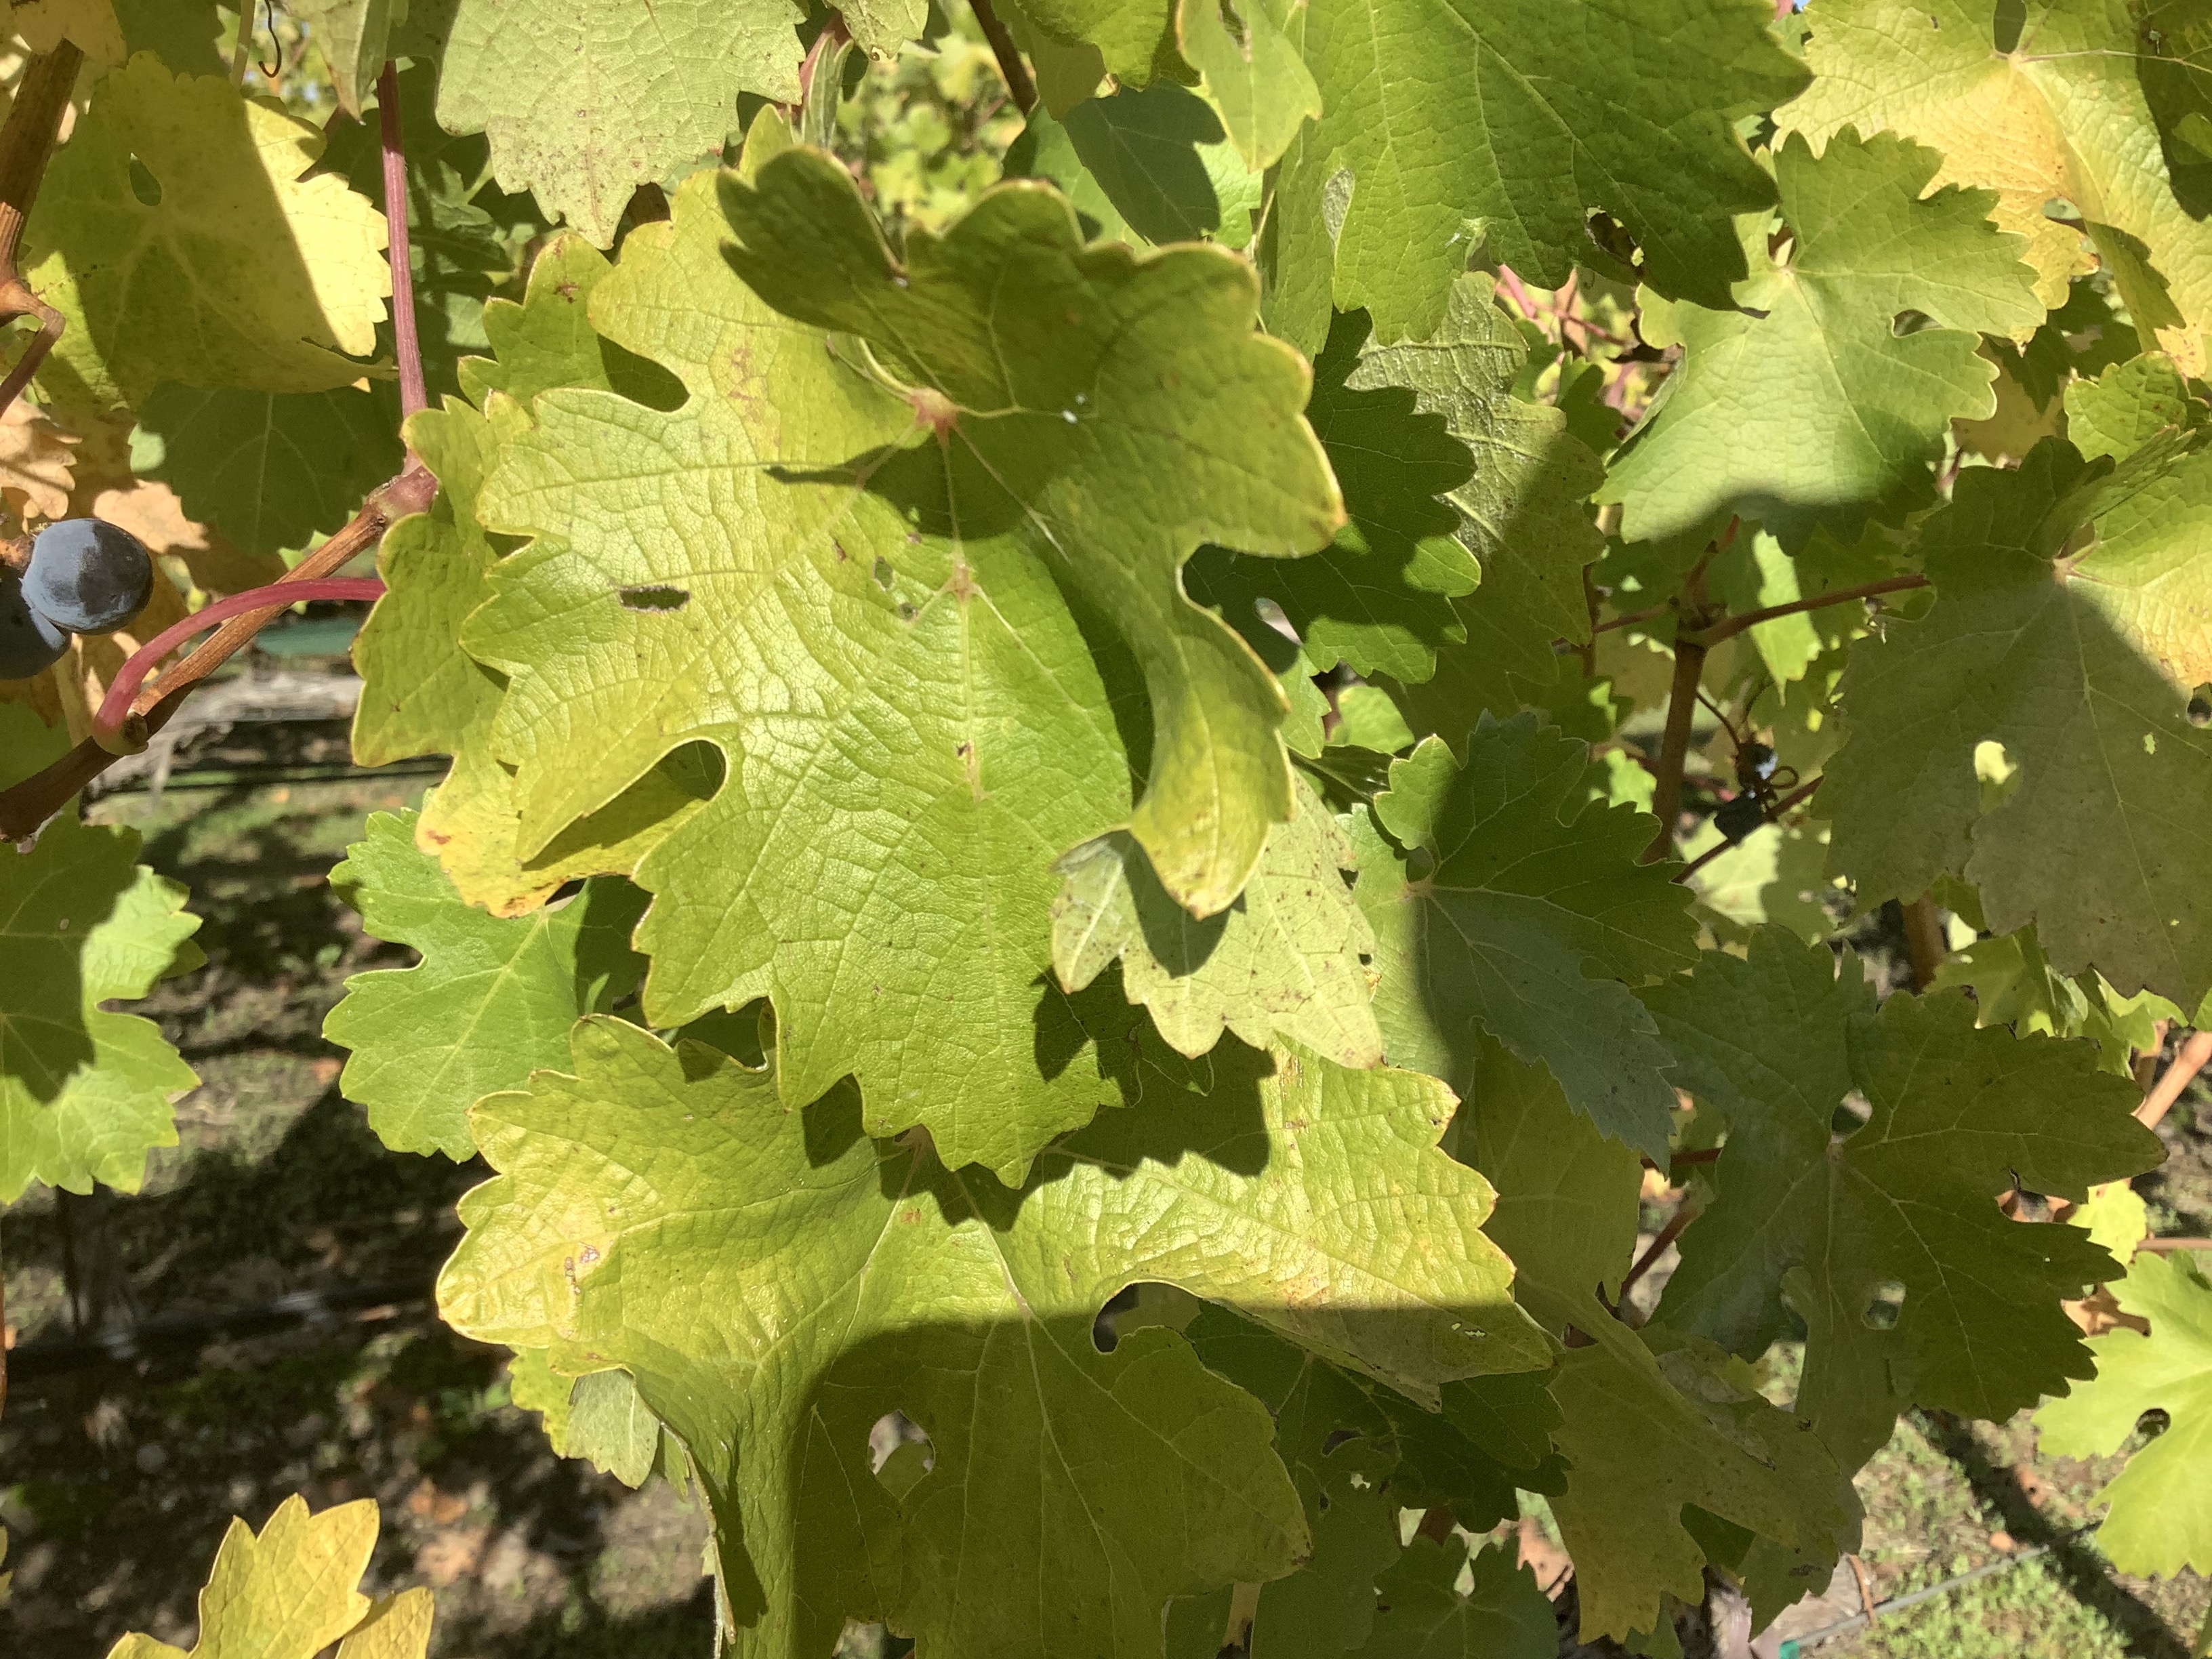
Label: No Virus